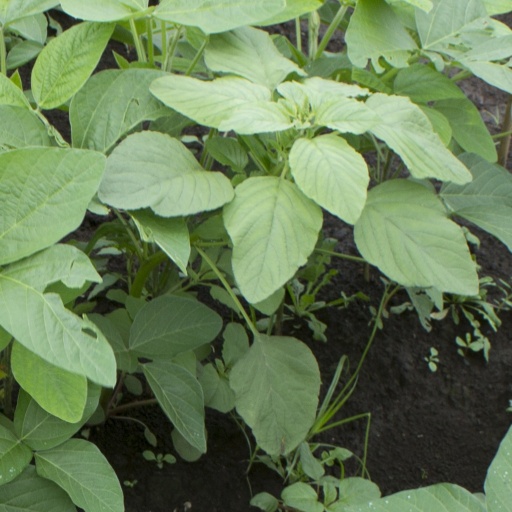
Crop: soybean